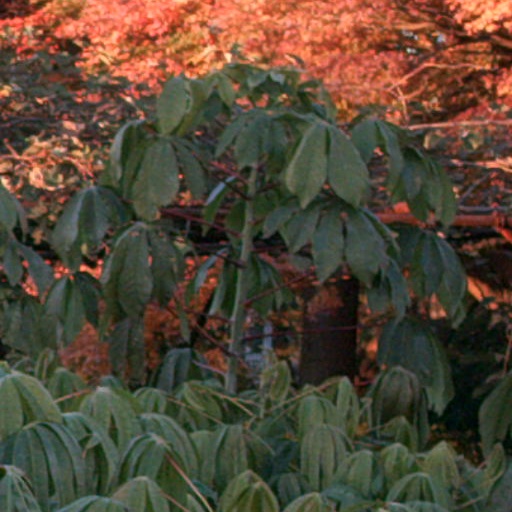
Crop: cassava